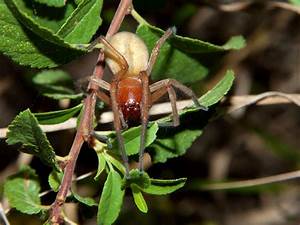
Label: ragno